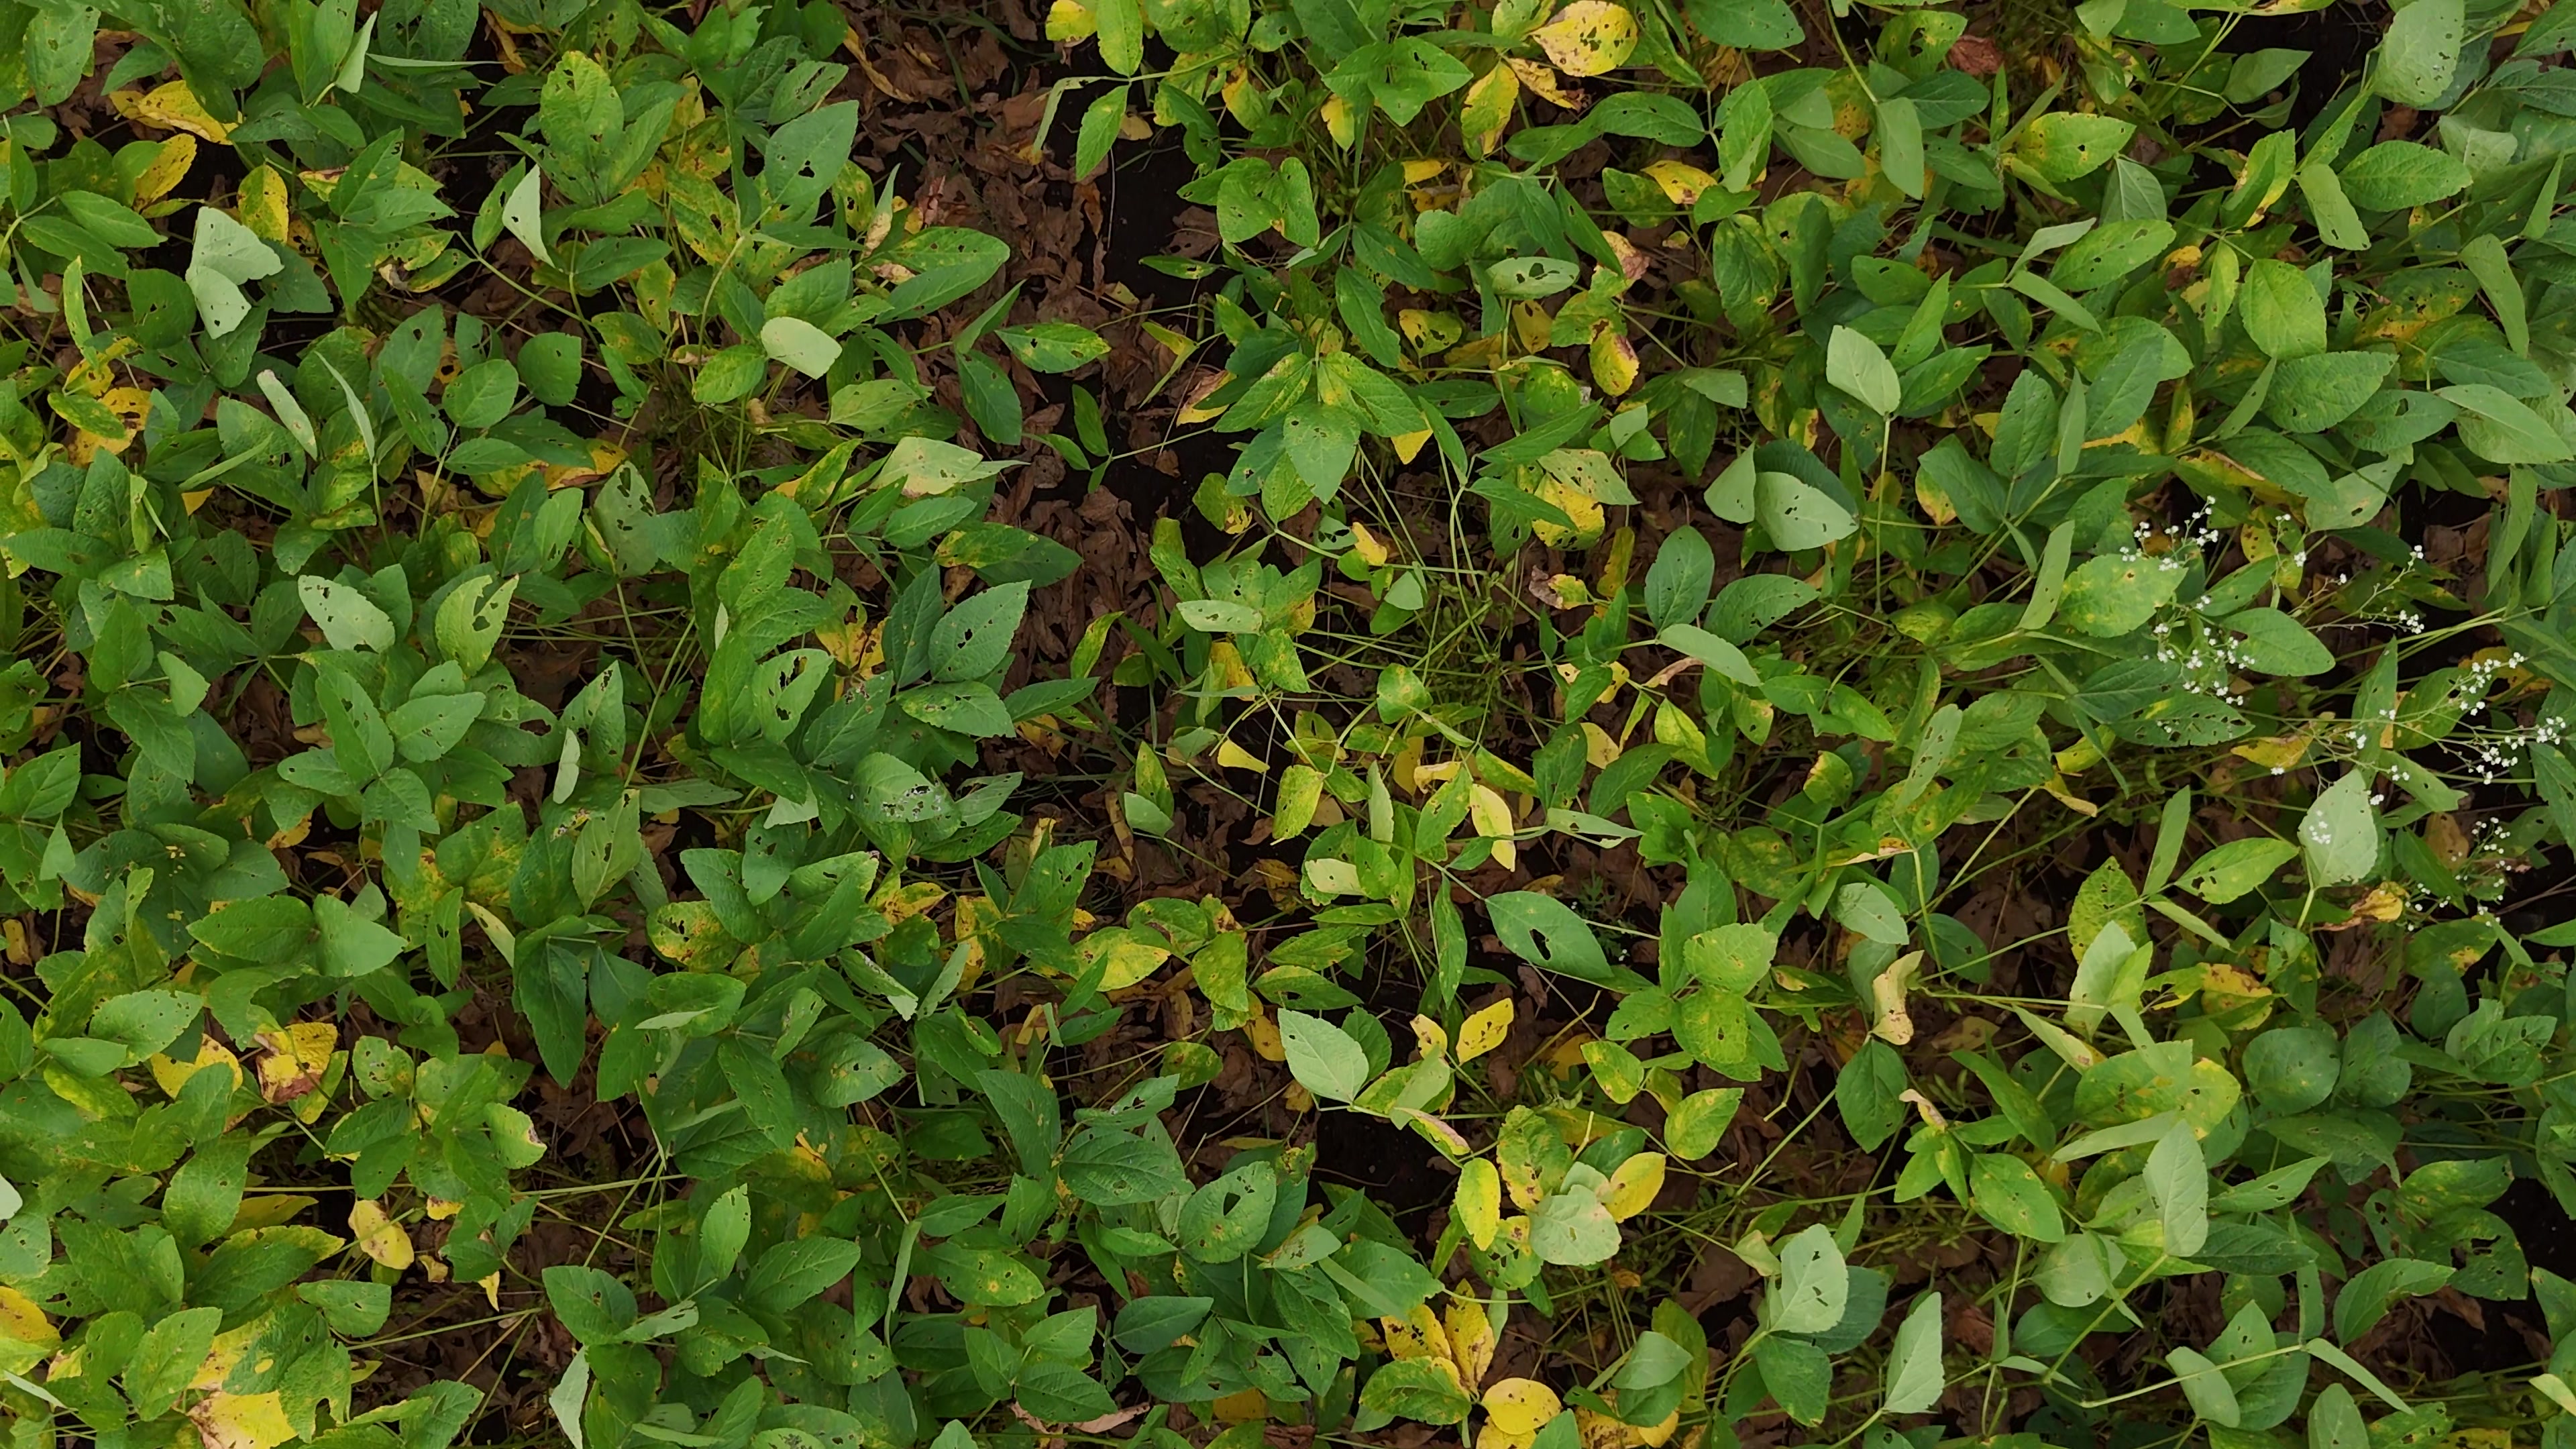
Label: Rust